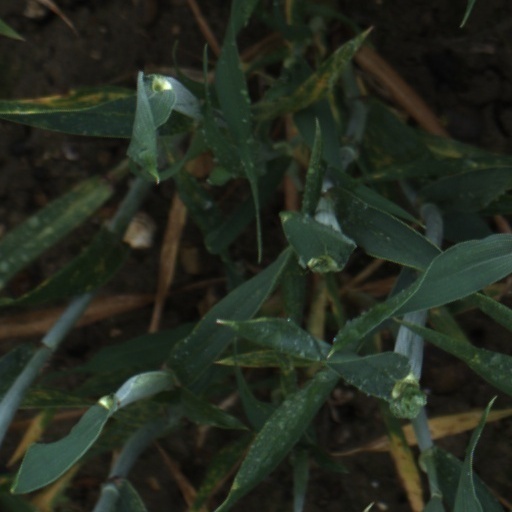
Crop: wheat